Yegor Meyer

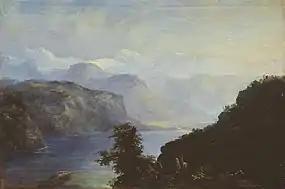
Mountain Lake

In 1839, he began auditing classes at the Imperial Academy of Arts; notably the landscape painting workshops of Maxim Vorobiev. After completing only one year, he had already received a commission to paint views of the Alexander Palace. From 1841 to 1842, he participated in a scientific expedition to the Altai and Sayan mountains led by the naturalist, Pyotr Chikhachyov. The paintings he made won a silver medal at the academy in 1843.